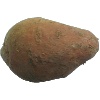
Label: potato_sweet